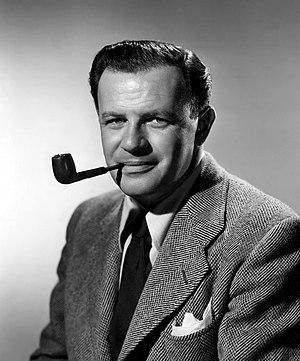
Joseph Leo Mankiewicz [ˈd͡ʒoʊsəf ˈliːoʊ ˈmæŋkəwɪt͡s], né le 11 février 1909 à Wilkes-Barre en Pennsylvanie et mort le 5 février 1993 à Mount Kisco, est un réalisateur, scénariste et producteur de cinéma américain.